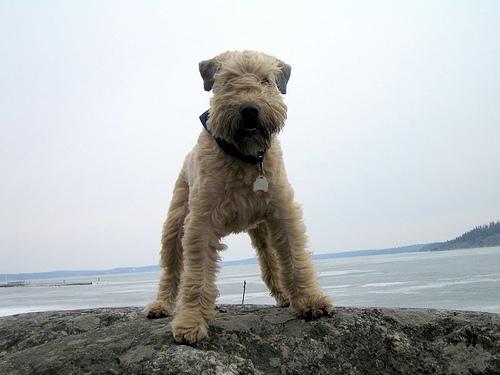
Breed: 207-n000036-Irish_terrier